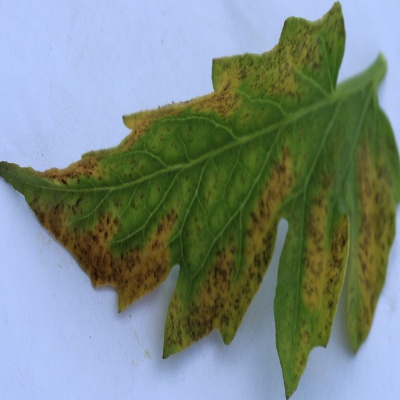
Crop: Tomato
Condition: septoria leaf spot